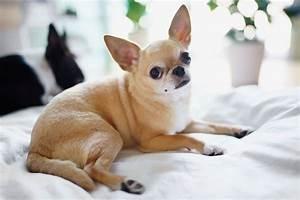
dog